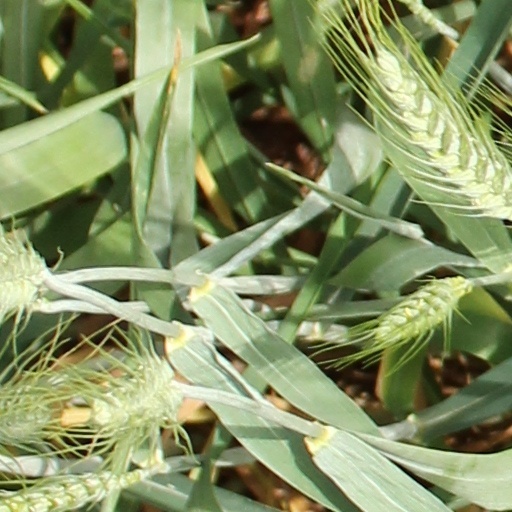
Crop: wheat